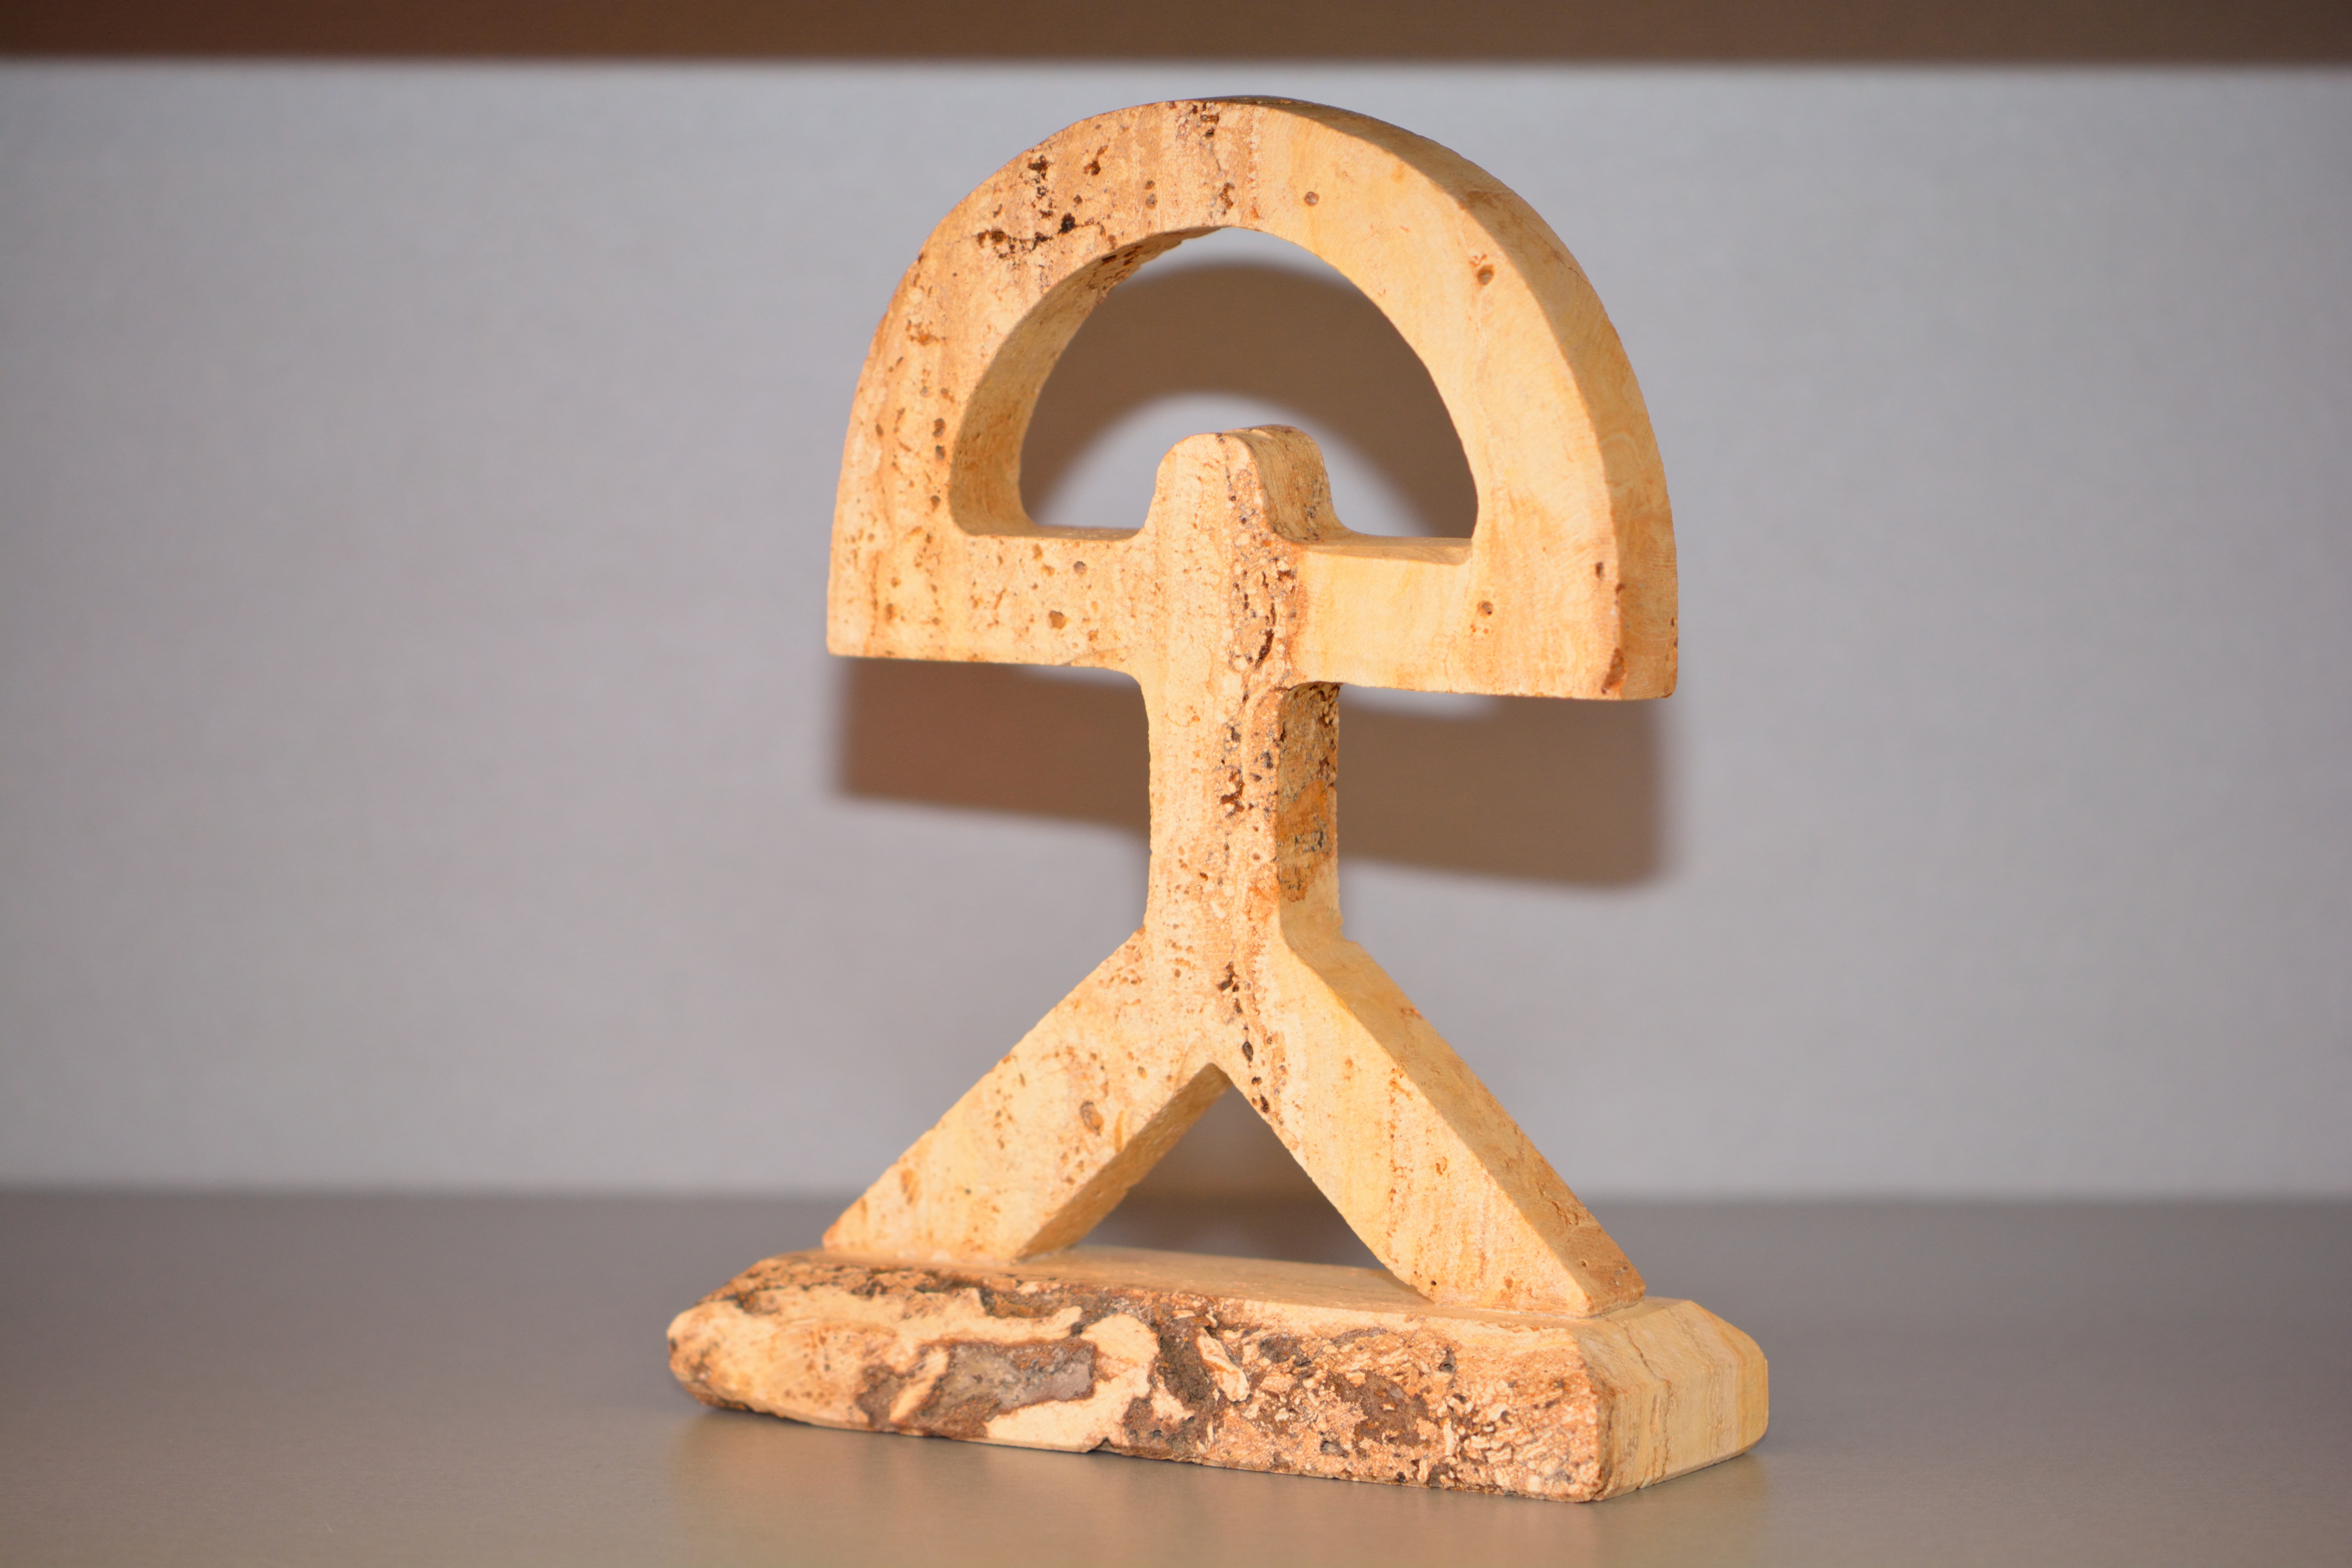
wood, number, symbol, sculpture, art, figure, carving, almeria, indalo